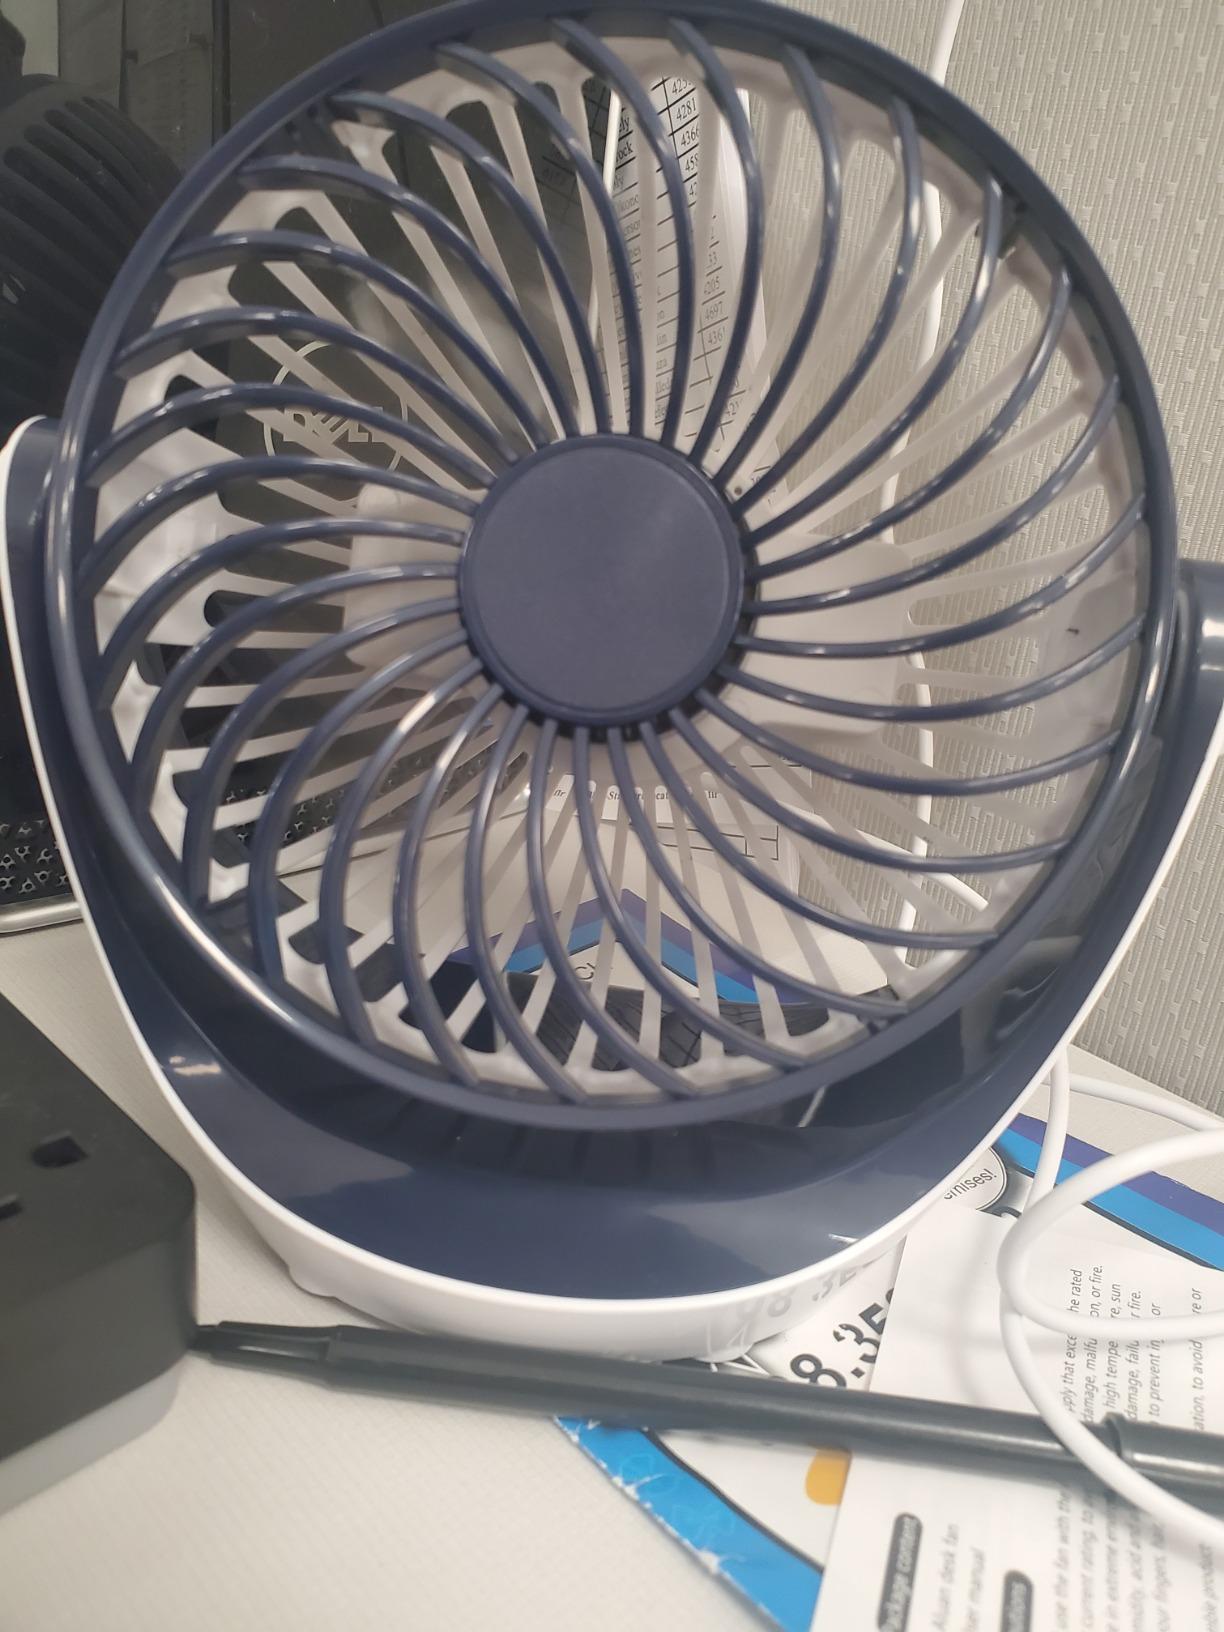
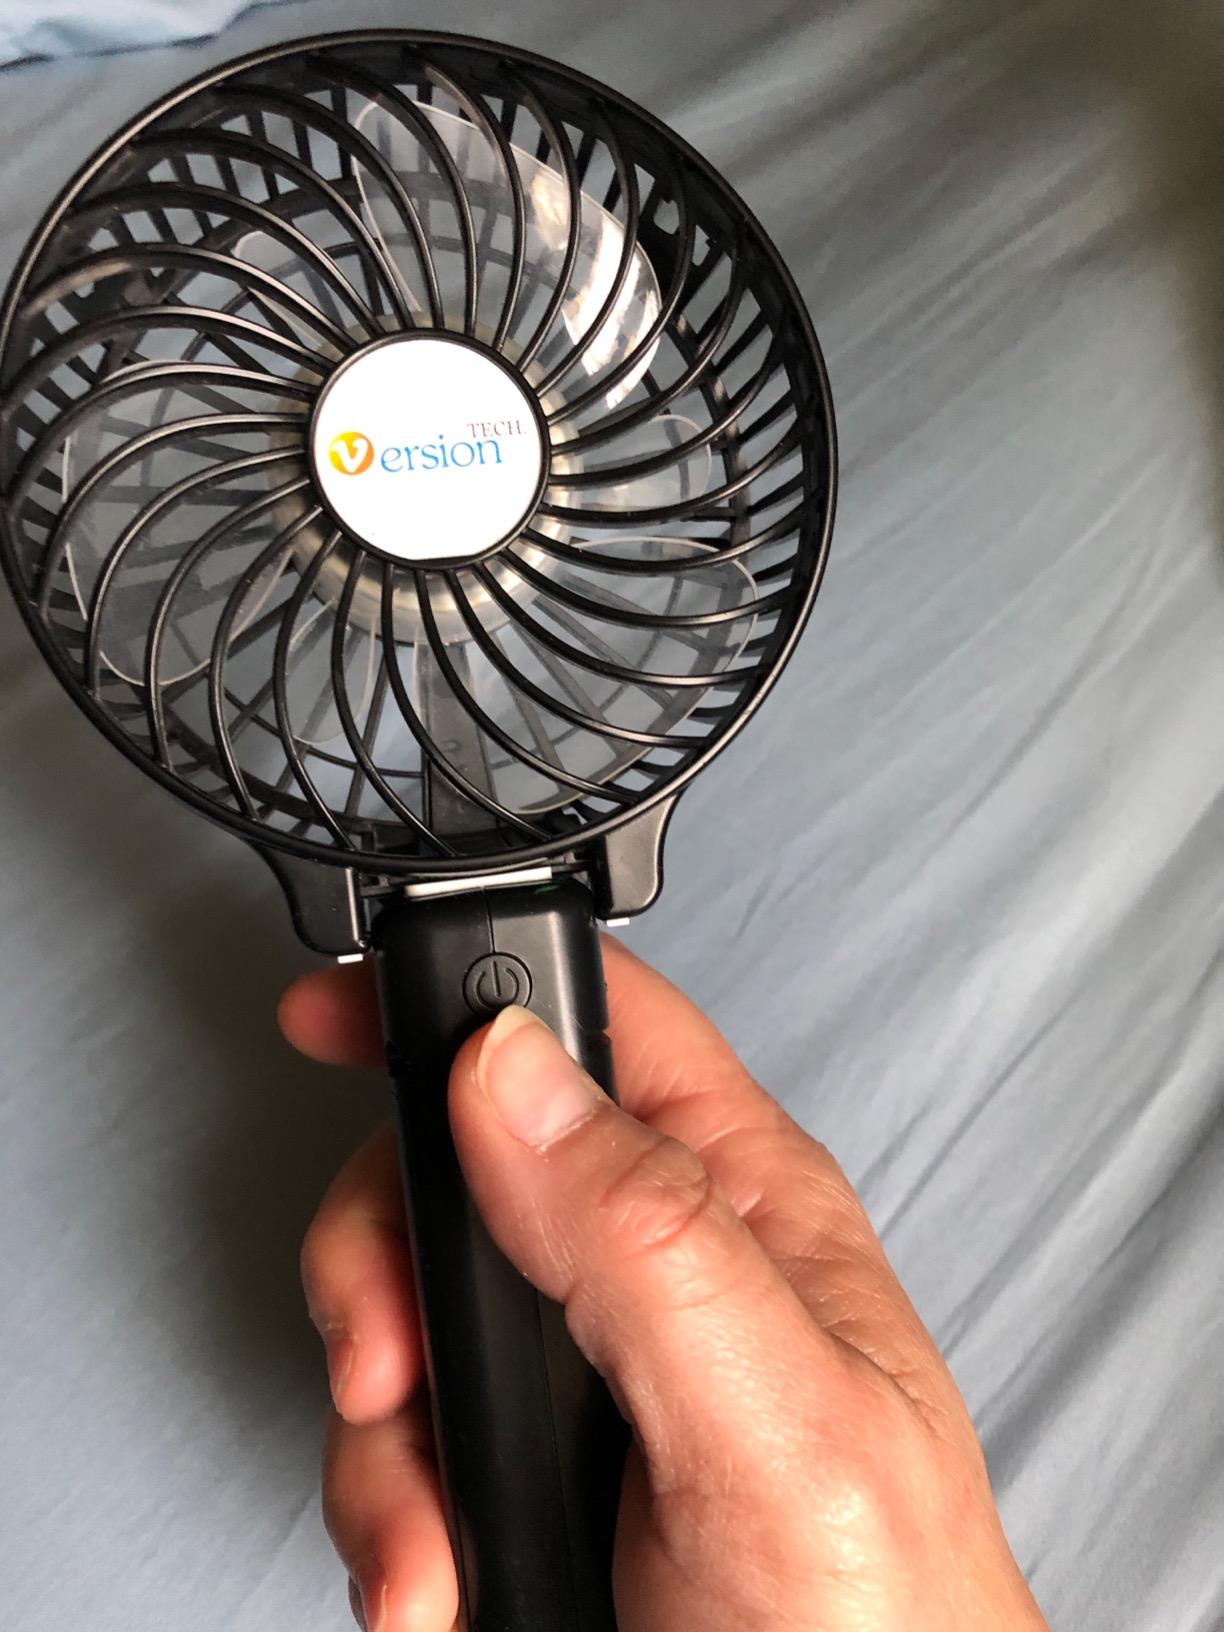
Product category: fan
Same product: no